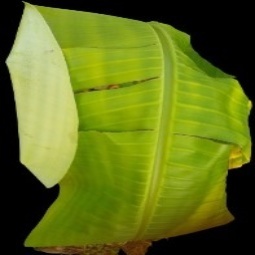
Label: Magnesium